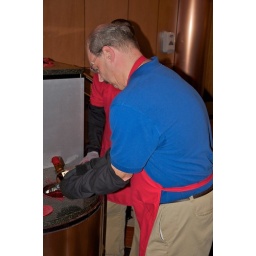
A tour participant dipping his own Maker's Mark bottle in red wax